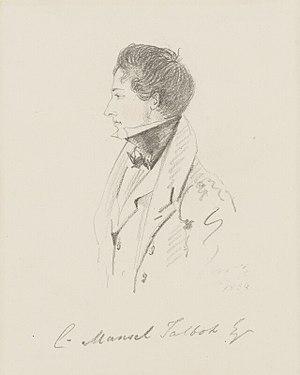
Christopher Rice Mansel Talbot FRS était un propriétaire, un industriel et un homme politique libéral britannique d'origine galloise. Il a développé son domaine à Margam, près de Swansea en faisant un site sidérurgique desservi par les chemins de fer et un port, renommé Port Talbot. Il a siégé comme député dans les circonscriptions électorales de Glamorgan de 1830 jusqu'à sa mort en 1890, mandat de soixante ans qui en a fait le député le plus ancien du dix-neuvième siècle. Il était Lord Lieutenant de Glamorgan, de 1848 à 1890.